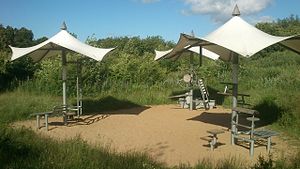
Skjoldhøjkilen / Galleri
Eksempel på de offentlige fitness apparater i Skjoldhøjkilen.
Skjoldhøjkilen er et rekreativt naturområde i Brabrand i det vestlige Aarhus. Det strækker sig mod vest fra Hasle Bakker, som en 3,5 km lang grøn kile af meget varierende natur. Skjoldhøjkilen administreres i det daglige af den samme selvejende institution som Hasle Bakker.